Glenn Caruso

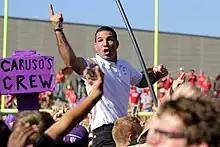
Caruso in 2016.

In his first season at St. Thomas, in 2008, Caruso led the Tommies to a 7–3 record after the team had finished 2–8 the previous year.